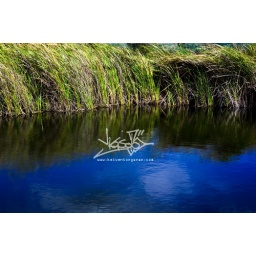
Very tall grass and weeds growing in a lake that reflects the sky